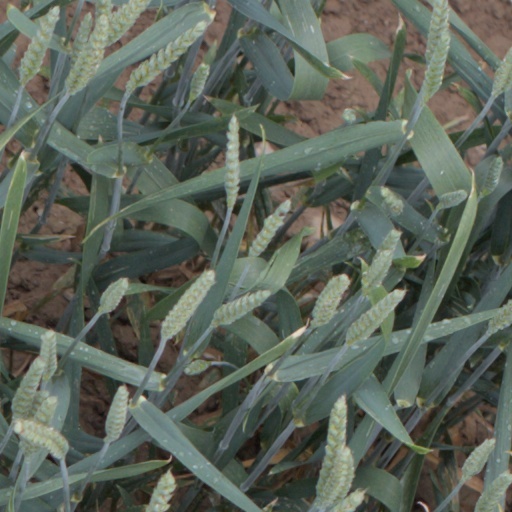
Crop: wheat